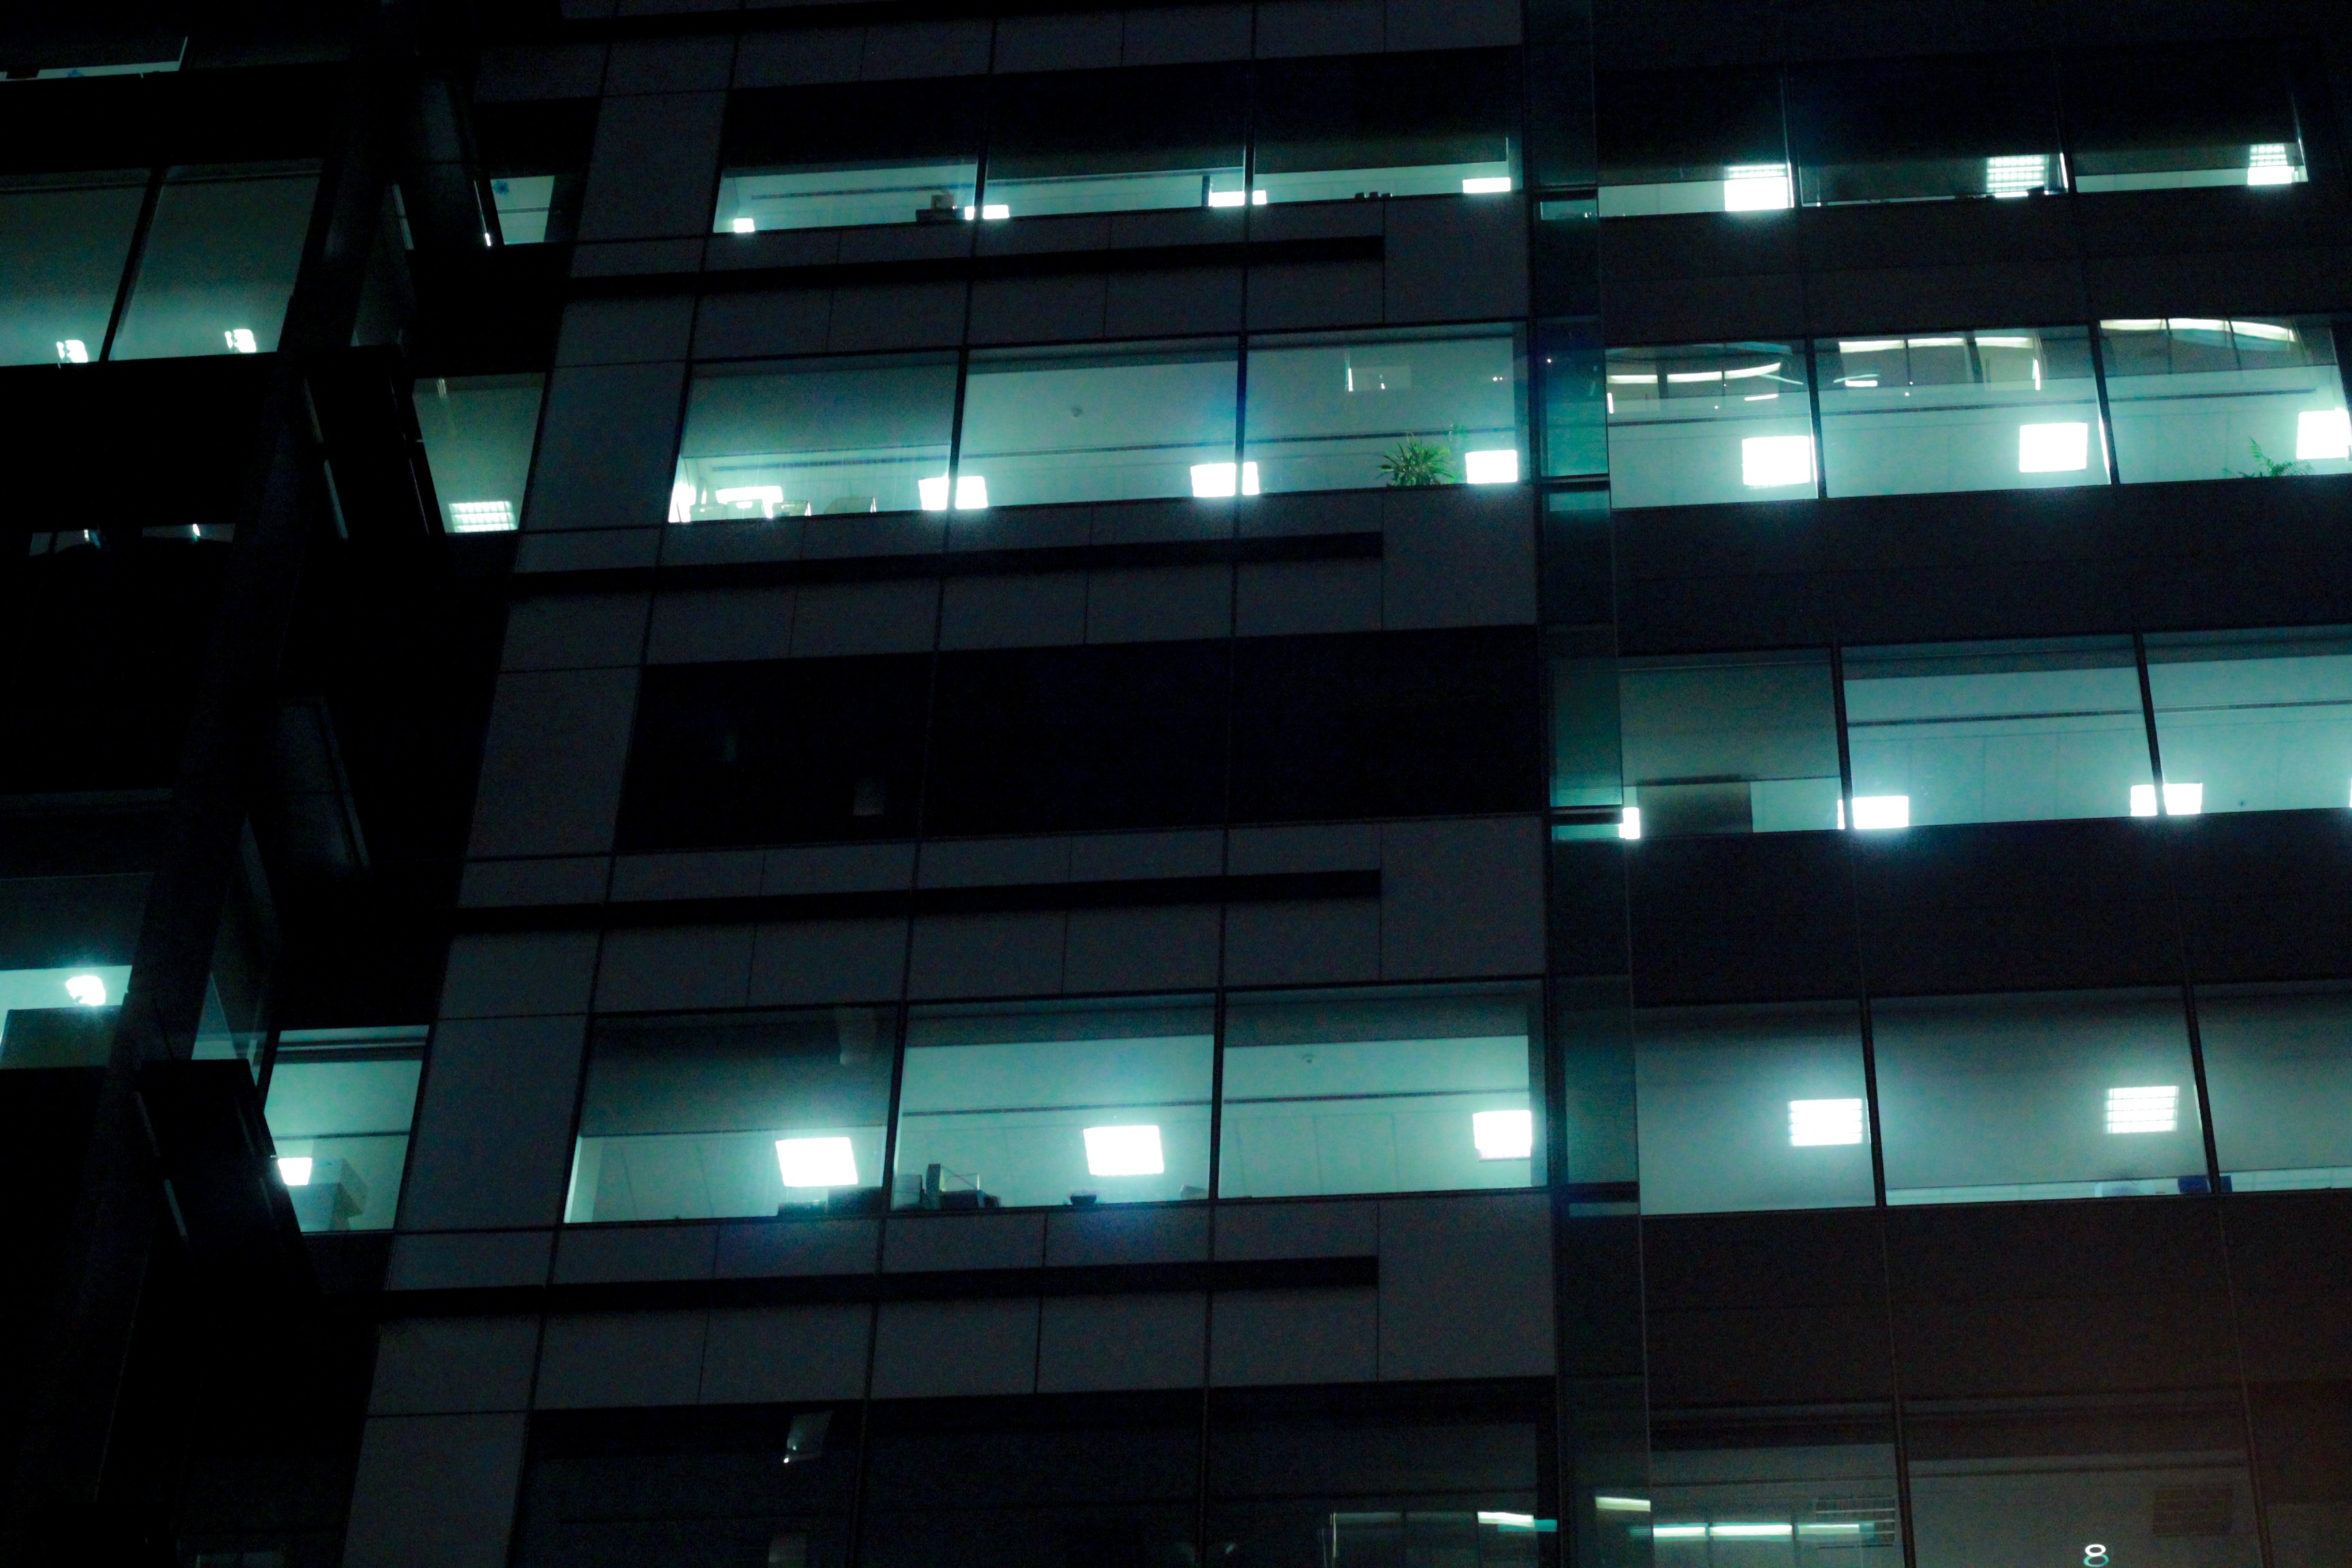
light, architecture, night, reflection, facade, lighting, interior design, design, shape, headquarters, daylighting